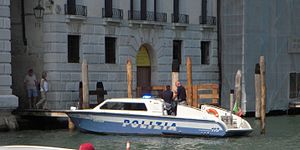
Canal Grande
Stort set al trafik foregår på kanalerne. Her ses en af politiets både på Canal Grande, 2012.
Politibåd på Canal Grande i Venedig. 12. august 2012.
"Canal Grande er en kanal i Venedig. Den er byens hovedtrafikåre, og der sejler offentlige ""vandbusser"", de såkaldte vaporettoer, samt private taxaer og gondoler på kanalen. Kanalen er 3800 m lang, 30-90 m bred, og har en gennemsnitsdybde på 5 m.